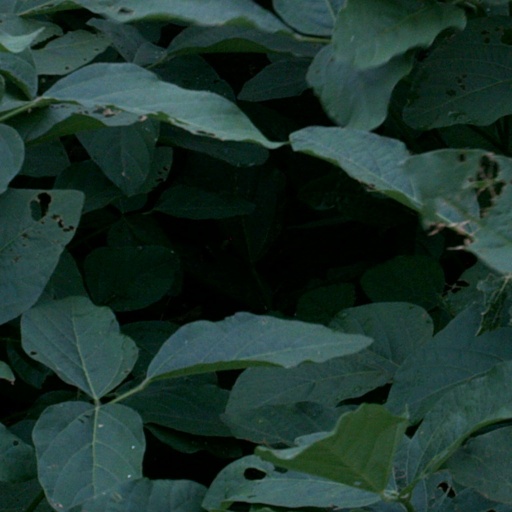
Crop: soybean